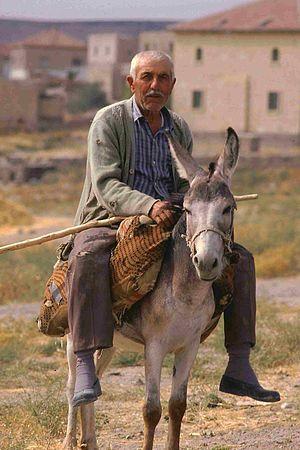
Un paysan et son âne en Cappadoce - Turquie
L'Âne commun, appelé plus communément « Âne », est une espèce de mammifères herbivores et ongulés appartenant à la famille des équidés. Souvent comparé au cheval, l'âne a des caractéristiques morphologiques propres qui le différencient clairement de son cousin, ses longues oreilles étant son attribut le plus facilement identifiable. Ces dernières lui offrent une ouïe particulièrement fine, et qui, complétée par un large champ de vision et un odorat fort développé, lui permettent une bonne perception du monde qui l'entoure. Baudet est le nom donné au mâle reproducteur. Les femelles, appelées ânesses, mettent bas après douze mois de gestation un petit nommé ânon. Celui-ci peut se lever et courir peu de temps après sa naissance. L'âne peut également s'hybrider avec d'autres équidés, par exemple avec la jument pour donner naissance à un nouvel animal, le mulet.
Une monture, appelée aussi animal de monte ou bête de selle, est un animal domestique utilisé par l'Homme comme animal de travail, destiné à être monté par une ou plusieurs personnes dans le but de se faire transporter. Étant un type de bête de somme particulier, il s'agit le plus souvent d'un quadrupède qui possède des caractéristiques différentes des animaux de charge et des animaux de trait. L'étymologie de « monture » dérive du verbe monter avec le suffixe -ure.